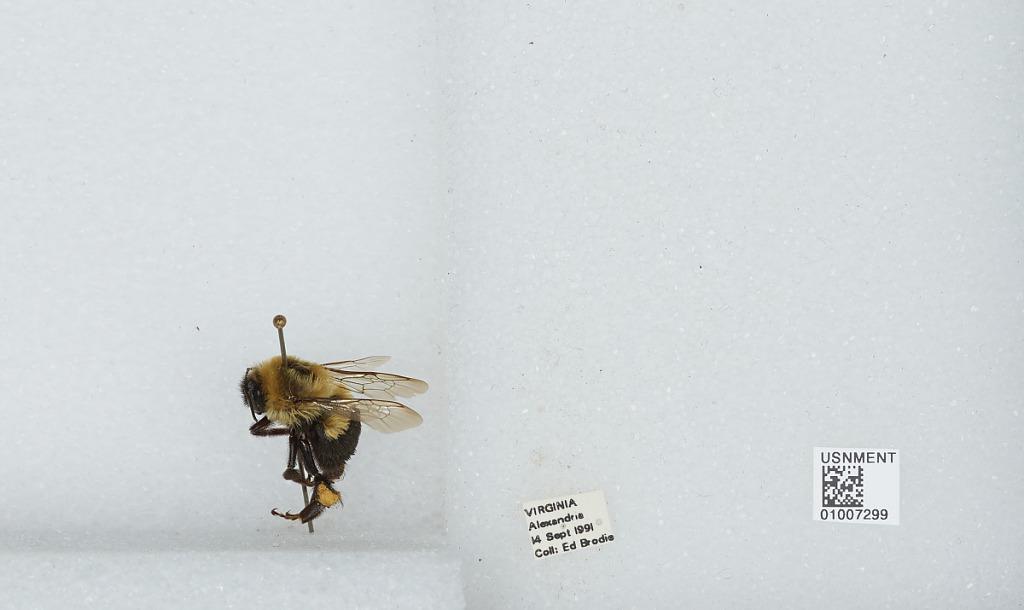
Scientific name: Bombus (Pyrobombus) impatiens Cresson
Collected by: E. Brodie
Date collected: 1991-9-14
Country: United States
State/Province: Virginia
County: Alexandria
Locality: Alexandria
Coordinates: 38.8047, -77.0472